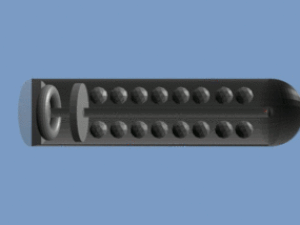
Shrapnel, du nom de son inventeur Henry Shrapnel, est le nom désignant l'obus à balles. Le terme shrapnel a souvent été utilisé, de manière extensive, pour désigner des petits fragments projetés par une explosion, quelle que soit leur origine.